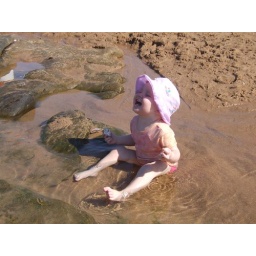
Kyron was really having a ball playing in the rock pools on the beach.